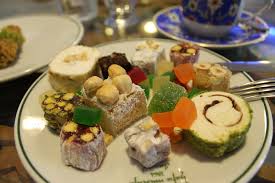
Yemek: lokum